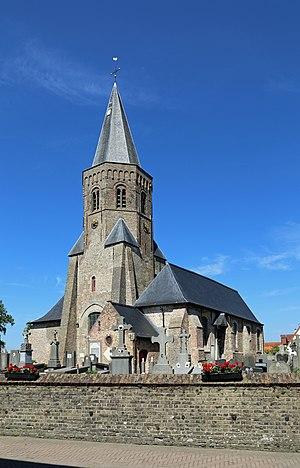
Zuienkerke (province de Flandre Occidentale, Belgique)
L'église Saint-Michel de Zuienkerke, Sint-Michielskerk en néerlandais, est une église située à Zuienkerke en Belgique. Elle fait partie du patrimoine immobilier classé de la Région flamande depuis le 19 janvier 1993.